Describe the emotion expressed in this image:  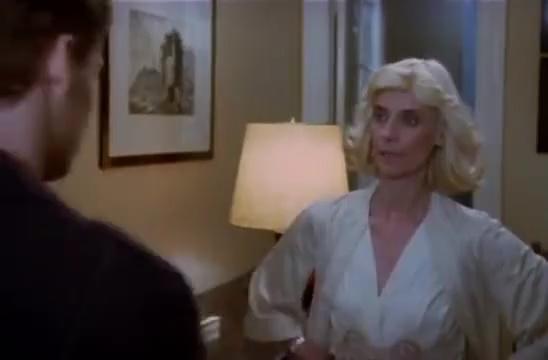
This person displays Suffering, valence and arousal with low intensity.